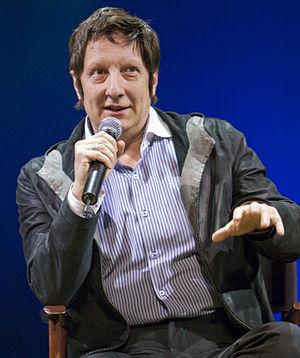
Les prix Gascon-Roux ou prix Gascon-Roux du TNM sont remis chaque année, lors d'un événement organisé par le Théâtre du Nouveau Monde et sont décernés par les abonnés de celui-ci. Ils ont été créés en 1986 lors du 35ᵉ anniversaire de la fondation du Théâtre du Nouveau Monde par le directeur artistique de l’époque, Olivier Reichenbach.
Cet article présente la liste de personnes nées dans la ville de Québec.
Robert Lepage, né le 12 décembre 1957 à Québec, est un metteur en scène, scénographe, auteur dramatique, acteur et cinéaste québécois. Salué par la critique internationale, il crée et porte à la scène des œuvres qui bousculent les standards en matière d’écriture scénique, notamment par l’utilisation de nouvelles technologies.